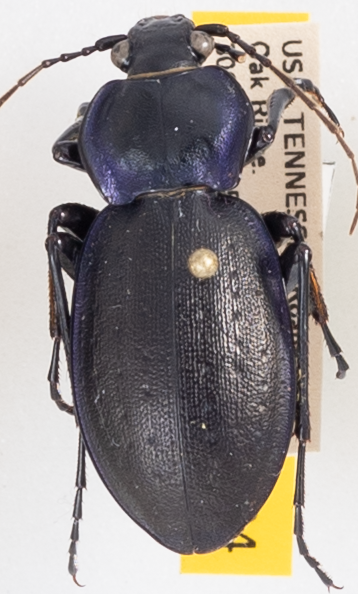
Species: Carabus sylvosus
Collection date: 2020-06-10
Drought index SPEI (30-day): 0.678
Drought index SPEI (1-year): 2.09
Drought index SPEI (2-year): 2.09